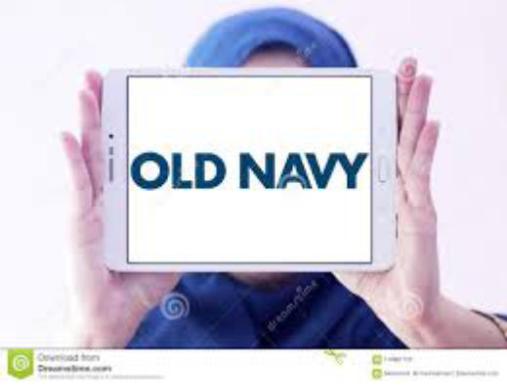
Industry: Clothes